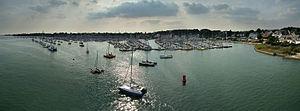
La Trinité-sur-Mer, Morbihan, Bretagne, France.
La Trinité-sur-Mer [la tʁi.ni.te syʁ mɛʁ] est une commune française, créée en 1864, située dans le département du Morbihan en région Bretagne.